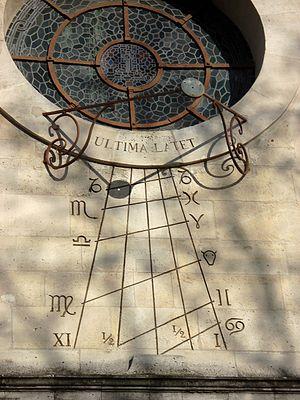
Le cadran oriental est un type particulier de cadran vertical déclinant dont la table est orientée face à l'Est.
En gnomonique, une méridienne est un instrument ou une construction permettant de repérer l'instant précis du midi solaire. Cette saisie s'effectue à partir de l'ombre de l'extrémité d'un style qui traverse une ligne méridienne, trace du méridien, sur un support le plus souvent vertical ou horizontal. C'est en quelque sorte un cadran solaire réduit à sa plus simple expression.